Elmo Patrick Sonnier

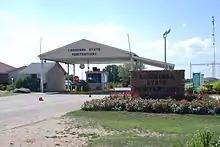
Louisiana State Penitentiary, where Sonnier was imprisoned and executed

Sonnier's execution date was set for April 5, 1984. On April 4, Sonnier's lawyer attempted to get a stay of execution from the United States Supreme Court, claiming that a former cellmate of Eddie Sonnier's had overheard him confess to the murders. The Supreme Court rejected the request.